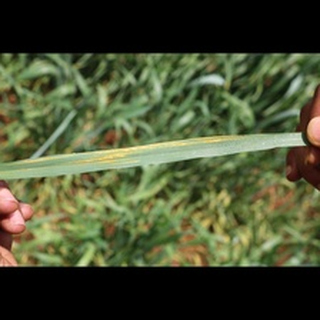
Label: wheat_black_rust